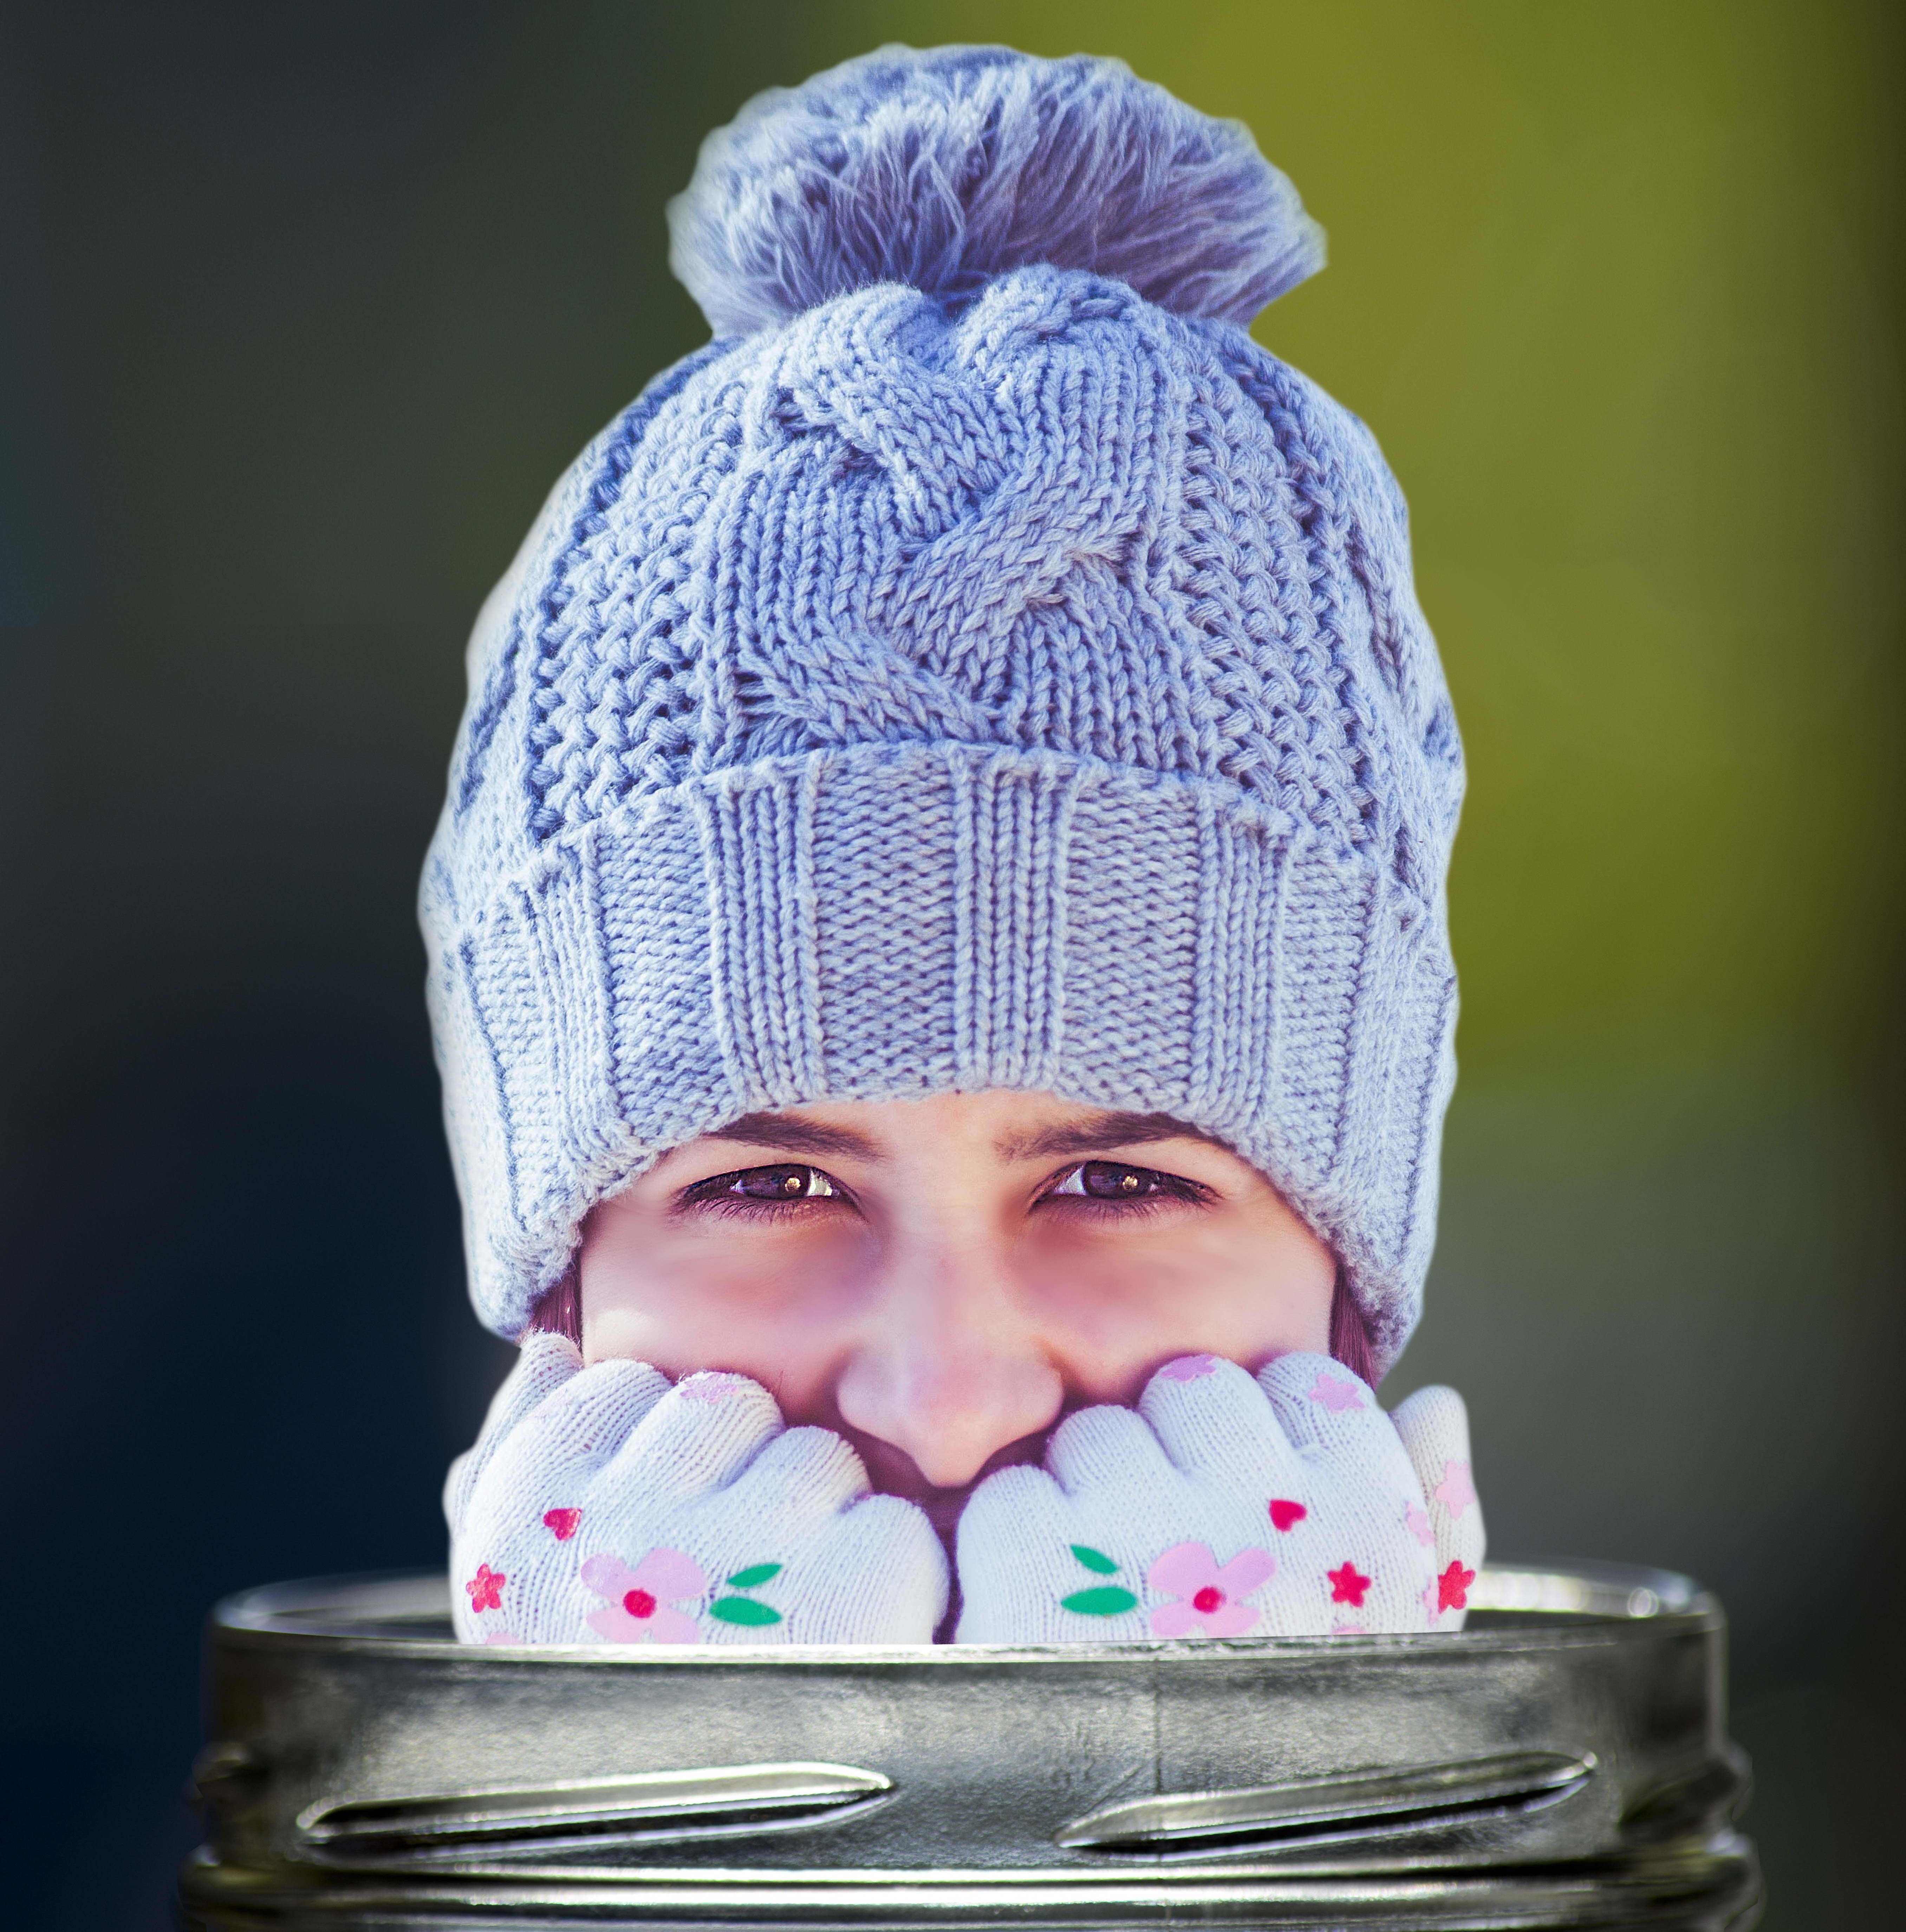
winter, bokeh, girl, jar, pattern, portrait, child, hat, bottle, clothing, pink, headgear, smile, beanie, mason jar, container, infant, cap, head, beauty, digital art, glassware, snowflakes, gloves, photo montage, free image, mixup, ball jar, fashion accessory, knit cap